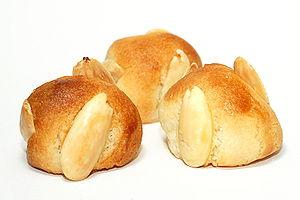
Des Bethmännchen, petits gâteaux aux amandes de Hesse du sud traditionnels durant la période de l'Avent.
Les Bethmännchen sont une spécialité pâtissière originaire de Francfort. Une pâte proche du massepain, composée de poudre d'amande, de sucre glace et d'eau de rose, est divisée en petites boules surmontées de trois moitiés d’amandes, badigeonnées de jaune d'œuf et cuites au four.